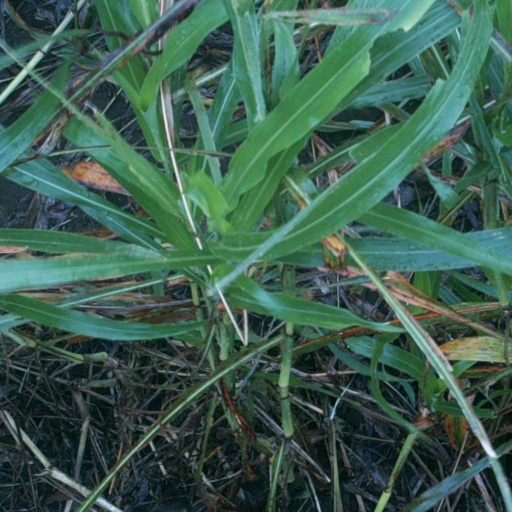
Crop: sorghum